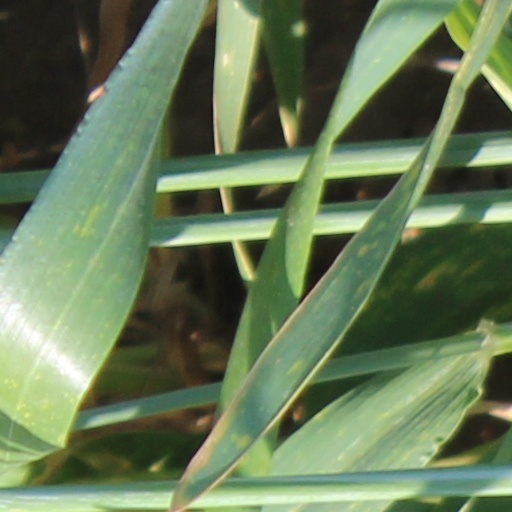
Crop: wheat